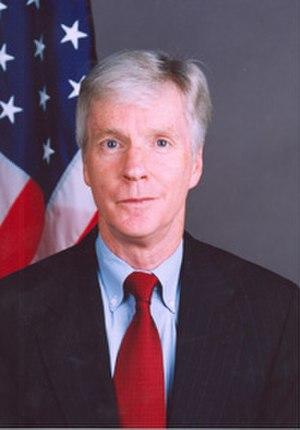
Ryan C. Crocker, né le 19 juin 1949 à Spokane, États-Unis, est un diplomate américain.